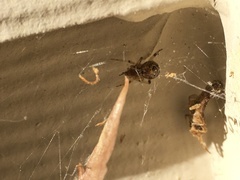
Species: Parasteatoda_tepidariorum